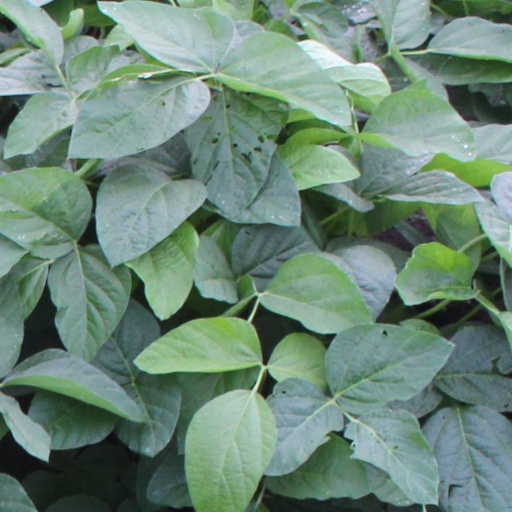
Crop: soybean